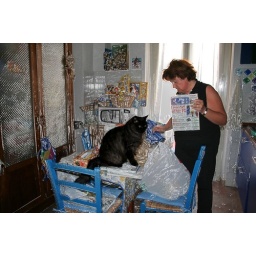
Mom and cat dealing in shopping bags ...in plastic kitchen :) (....zoom it!!)